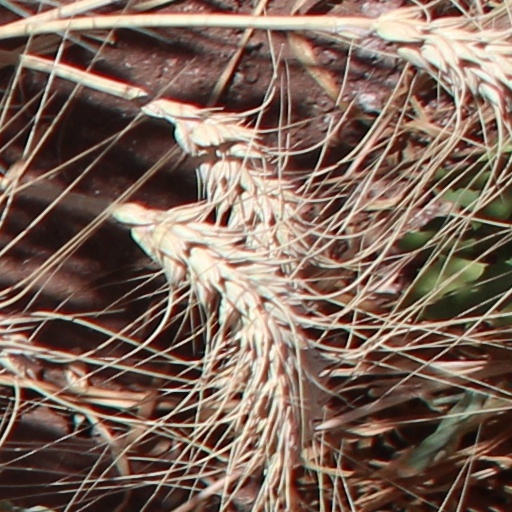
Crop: wheat